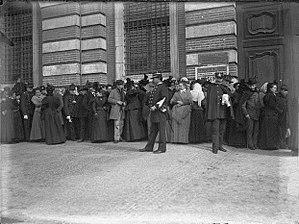
Théâtre du Capitole sur la place du même nom. 1898. Vue d'ensemble du public attendant devant le théâtre encadré par deux agents de police. Au premier plan place, agents de police, costume, casquette
Le Théâtre du Capitole est un établissement public de la Ville de Toulouse, en régie municipale autonome depuis 1994, consacré à l'art lyrique et au ballet. Sa salle historique est située dans l’enceinte du Capitole de Toulouse. Il a été inauguré le 1ᵉʳ octobre 1818 à l'emplacement du théâtre érigé par les Capitouls en 1736. La salle à l'italienne a aujourd'hui une jauge de 1 156 places. Le Théâtre du Capitole est membre de la ROF, de RESEO et d'Opera Europa.